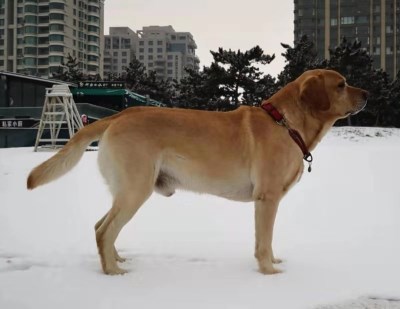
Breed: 3580-n000122-Labrador_retriever